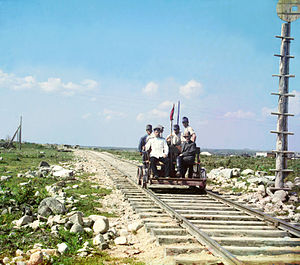
Dræsine (jernbane)
En dræsine ved Murmansk, 1910.
En dræsine er et skinnekøretøj, der fremdrives manuelt med et håndtag. Den kan være forsynet med en klods der bremser det forreste hjul. Dræsinen er opkaldt efter tyskeren Karl von Drais. Der kan også være tale om et mindre motoriseret køretøj, til inspektion af banestrækninger eller transport af mandskab eller værktøj/udstyr ved reparationer langs banestrækningen.